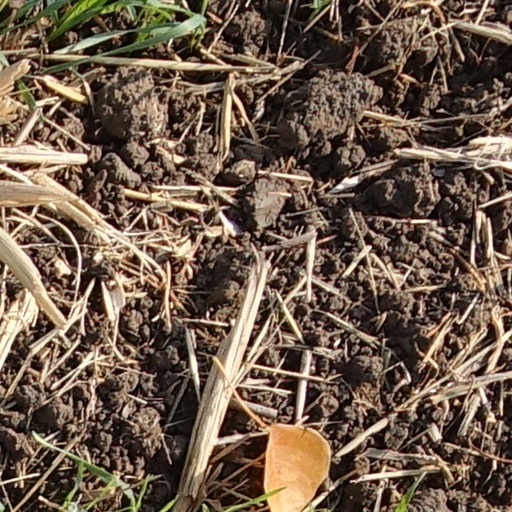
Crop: wheat